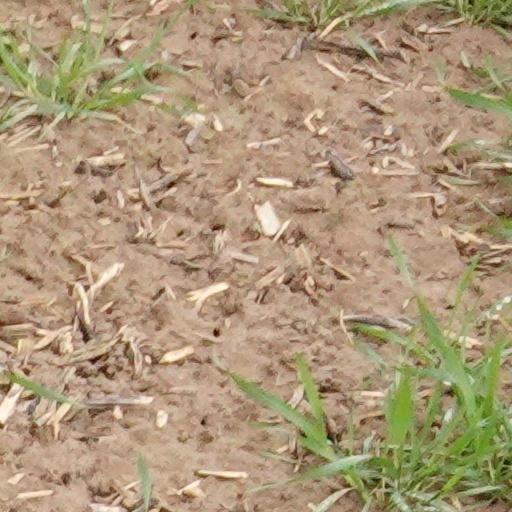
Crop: wheat